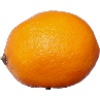
Label: Lemon Meyer 1